Wanzi station

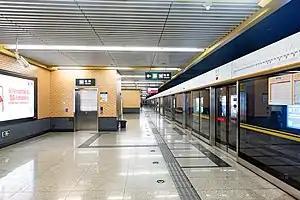
Westbound platform

Wanzi Station is a station on Line 7 of the Beijing Subway. It was opened on December 28, 2014 as a part of the stretch between and and is located between and .